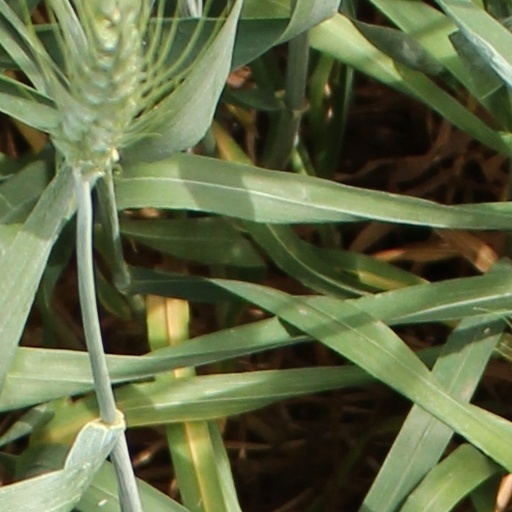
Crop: wheat